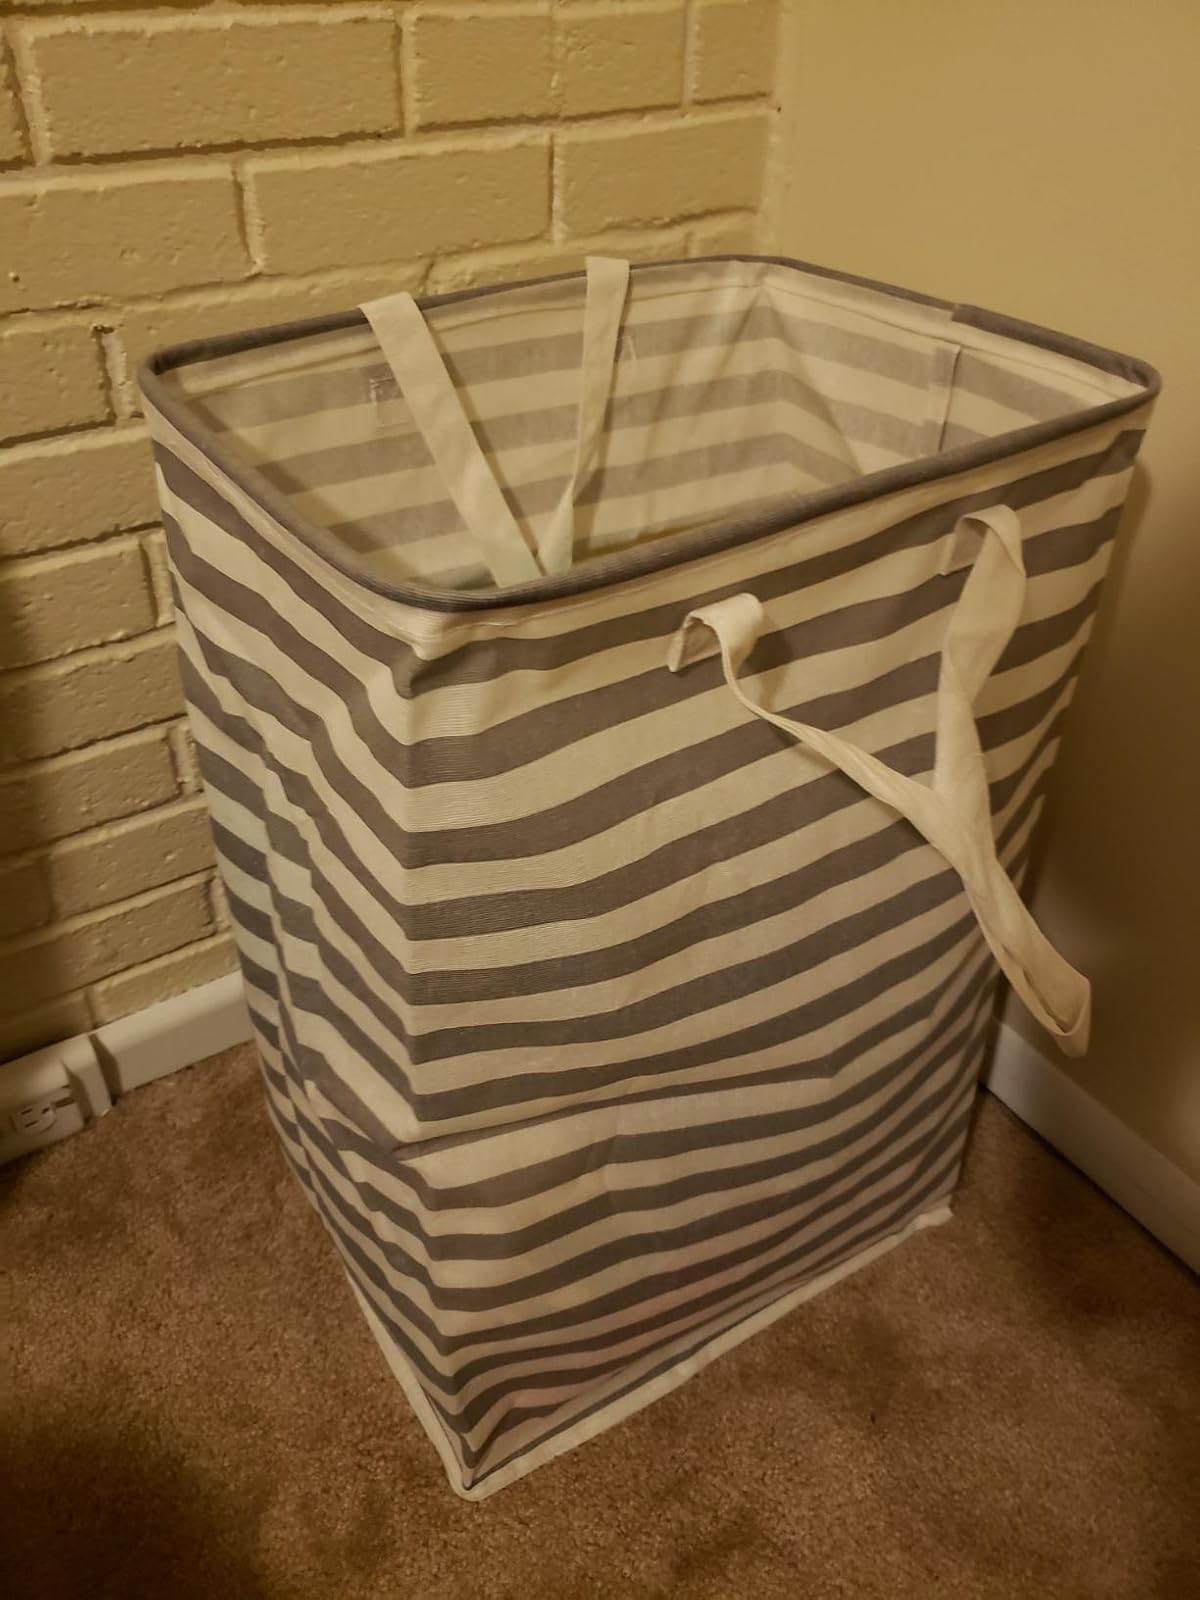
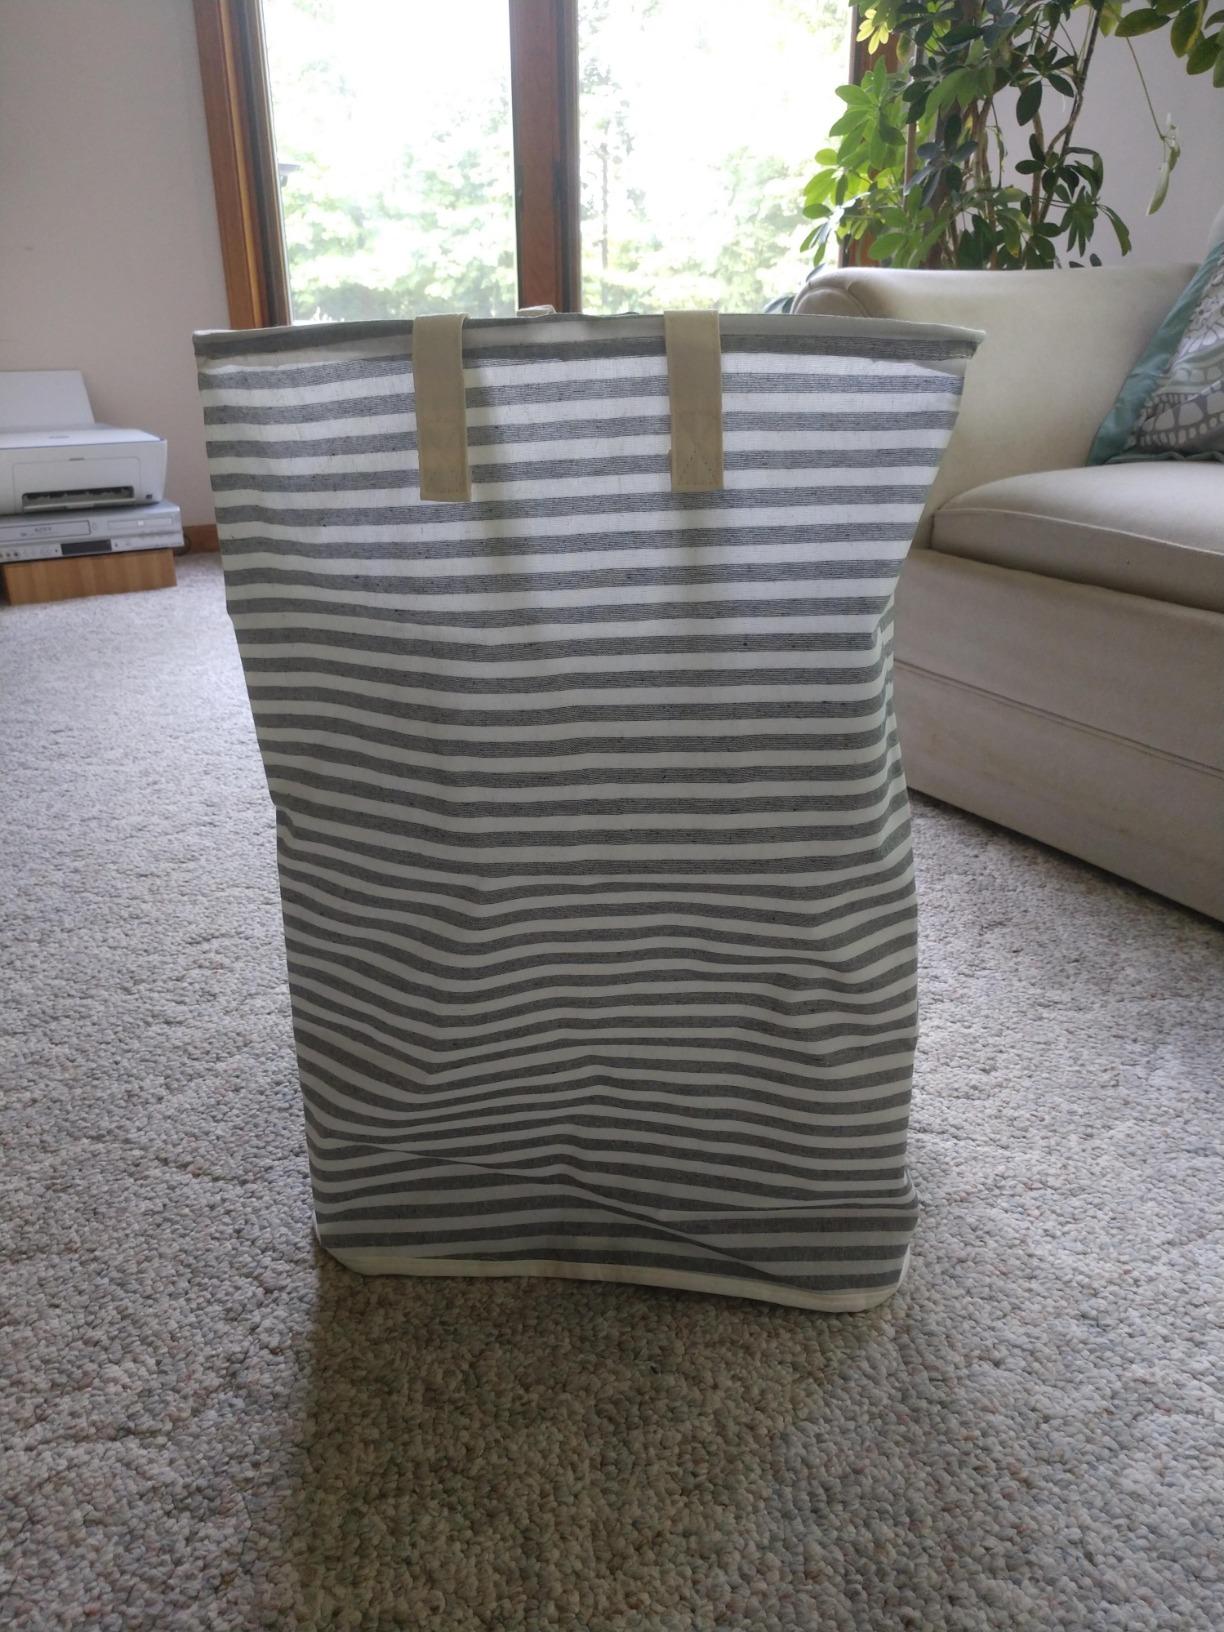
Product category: items_hamper
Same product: no